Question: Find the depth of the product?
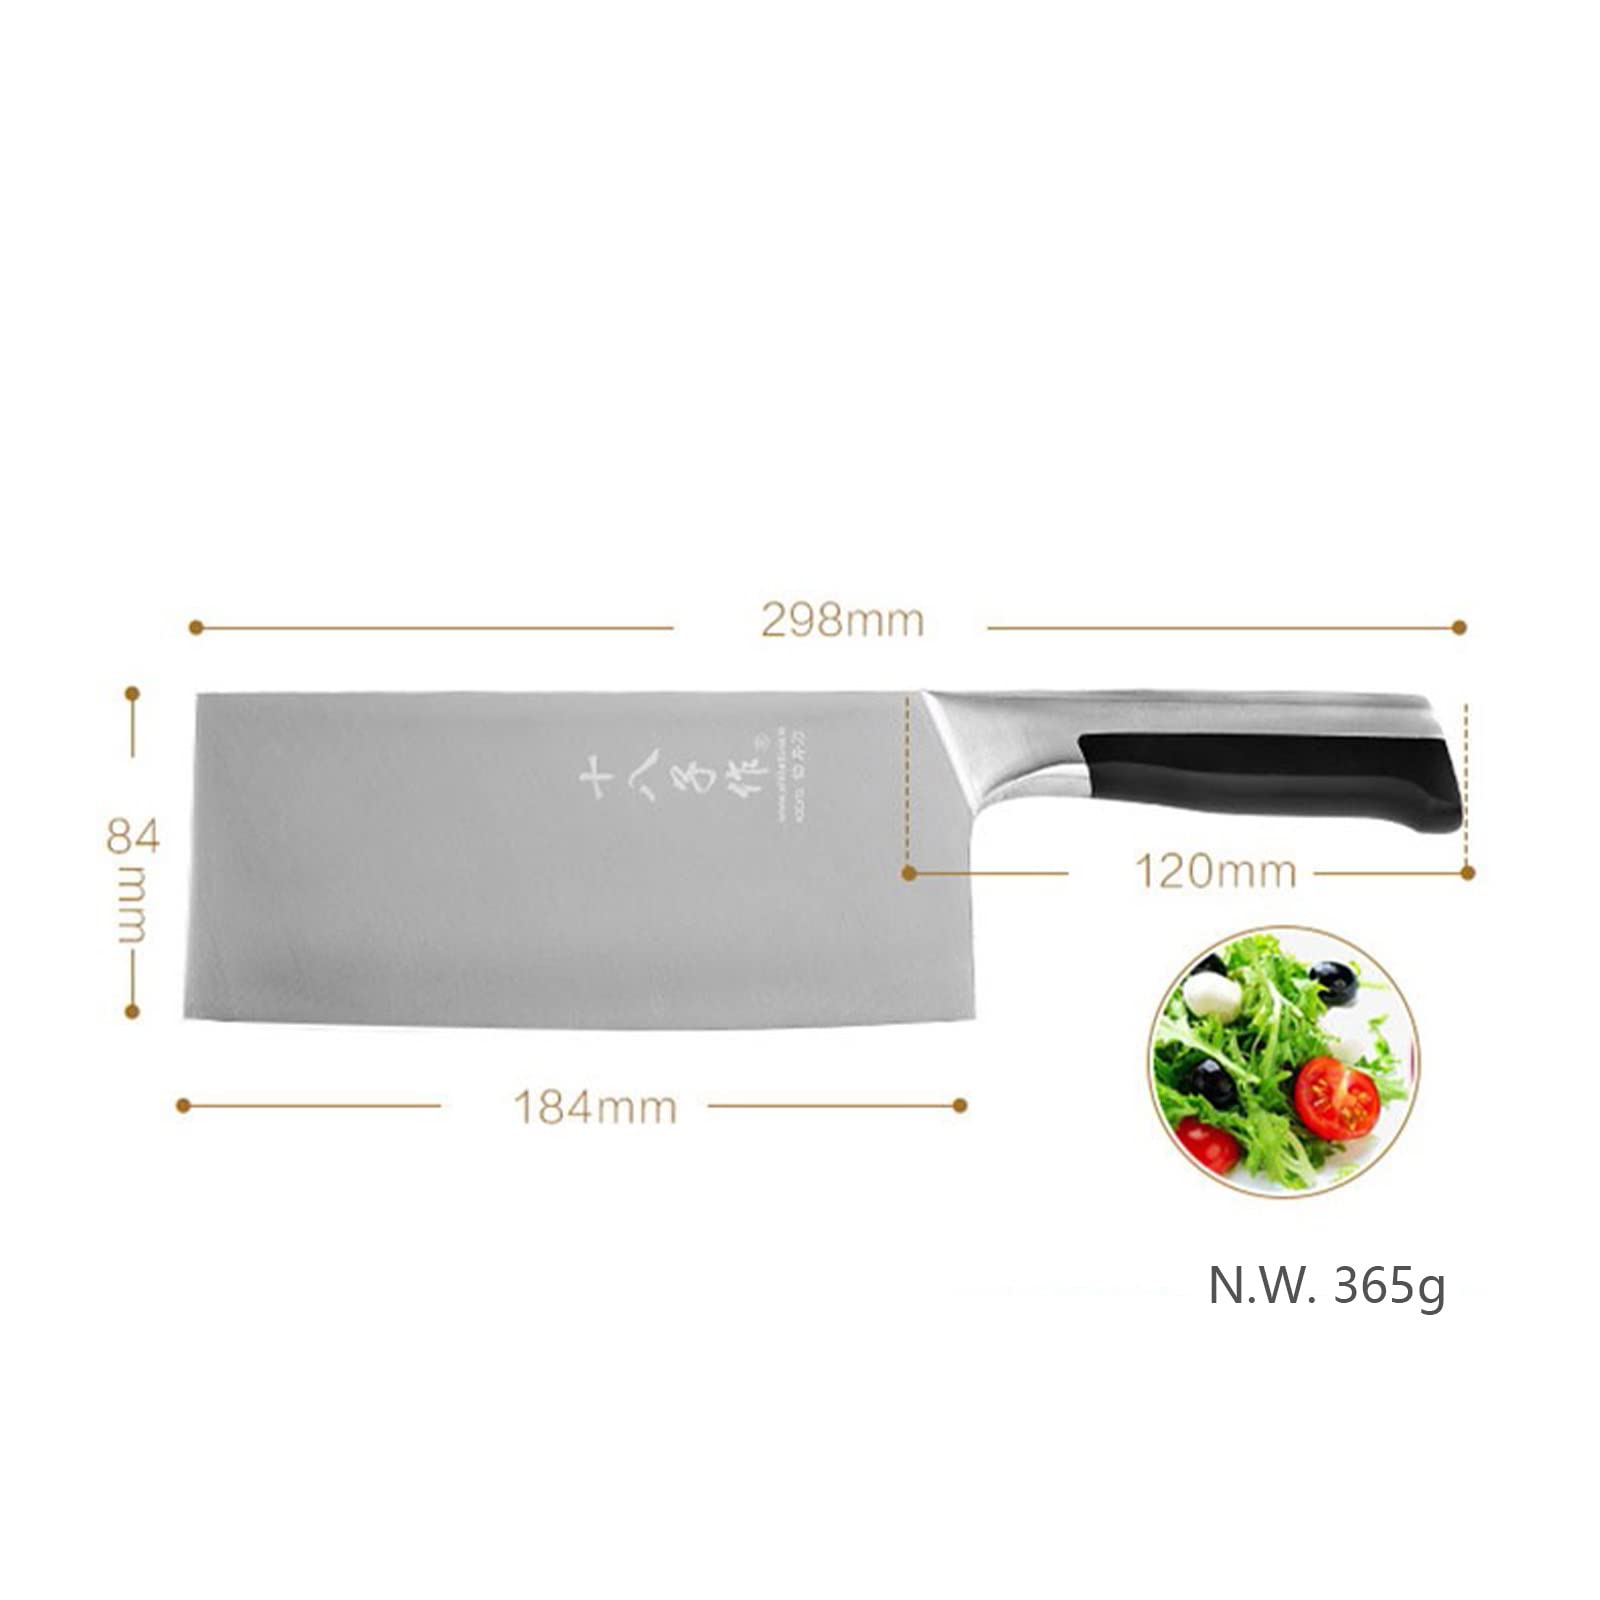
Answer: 298.0 millimetre